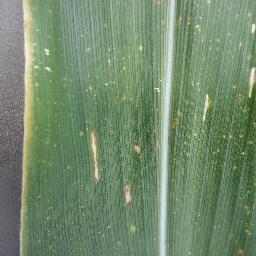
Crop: corn
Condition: (maize)_cercospora_spot_gray_spot